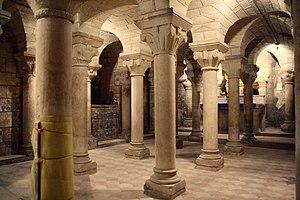
Crypte de l'église de la Trinité et de l'abbaye du Ronceray, Angers, France.
La Doutre est un quartier du centre-ville d'Angers. Son nom renvoie à sa position géographique, le quartier étant situé outre-Maine. Au XIXᵉ siècle, c'était le lieu d'habitation d'une partie de la bourgeoisie de la ville.
L'Abbaye du Ronceray d'Angers est une abbaye située à Angers, en France.